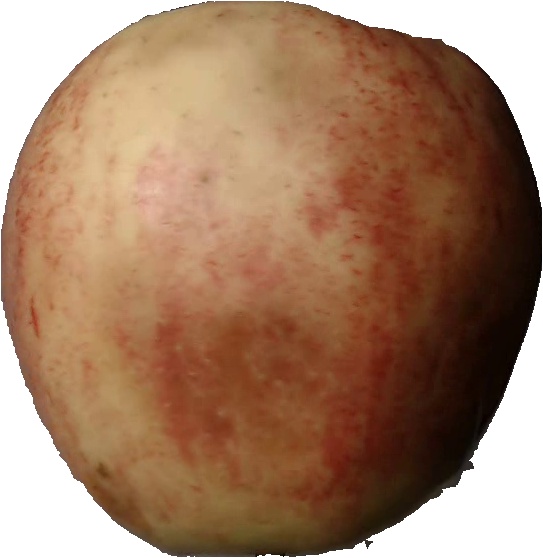
Label: apple_red_3